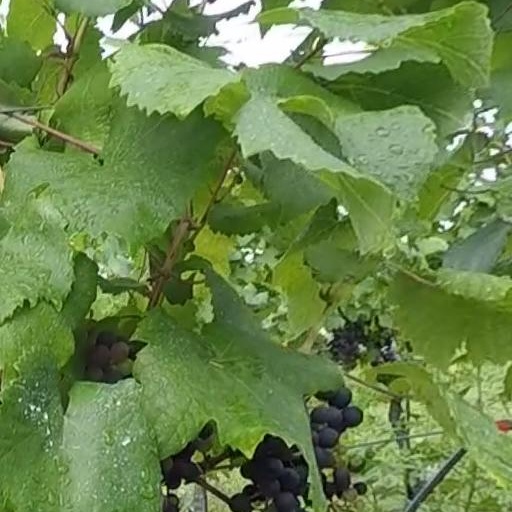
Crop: grape